Santa Maria di Valverde, Palermo

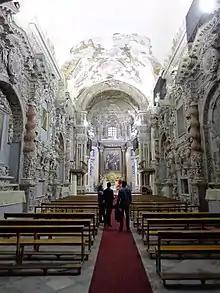
View towards apse

A church here was originally attached to a 14th-century Carmelite monastery. In 1633 it was refurbished funded by the endowment by a wealthy Genoese, Camillo Pallavicino, whose daughter had entered the monastery. Initially, rebuilt under the designs of Mariano Smiriglio; work in the interior continued under Paolo Amato. Additional work on the structure was concluded by Andrea Palma, Abate Mango, and finally in the 19th century by Giuseppe Patricolo.